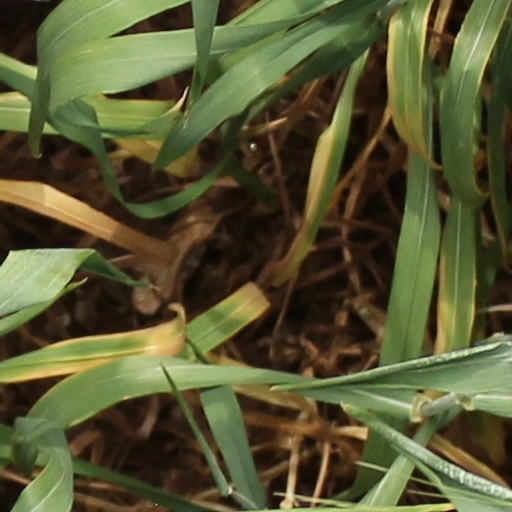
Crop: wheat